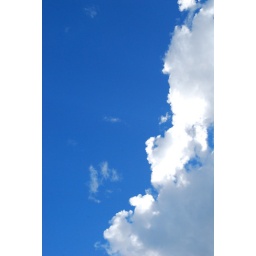
white fluffy clouds in a clear blue sky!